Single Valentine

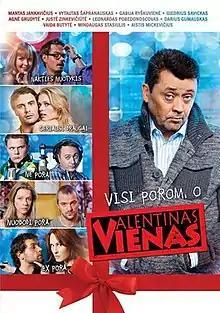
Film poster

Single Valentine is a 2013 Lithuanian comedy film directed by Simonas Aškelavičius, Edita Kabaraitė, Ričardas Marcinkus, and .